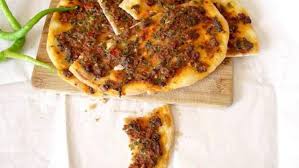
Yemek: lahmacun